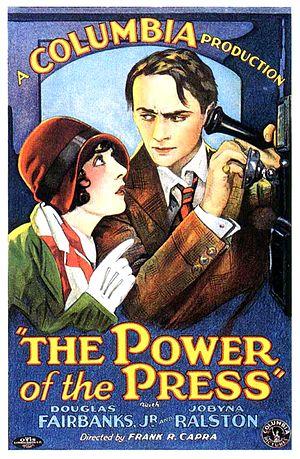
The Power of the Press est un film américain réalisé par Frank Capra, sorti en 1928.